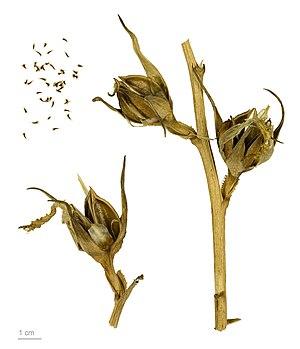
L'agave à cou de cygne, aussi appelée agave à queue de renard est une espèce de la famille des Agavaceae.